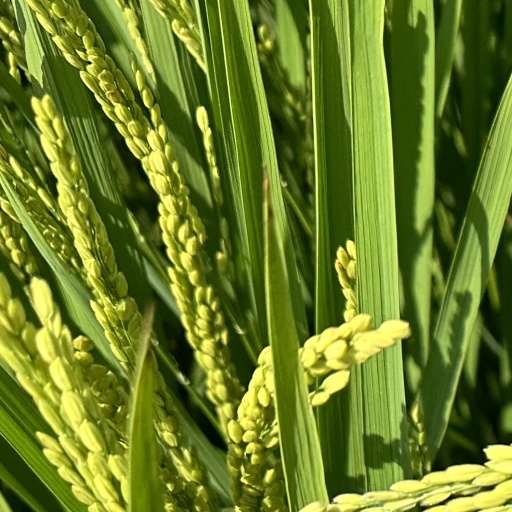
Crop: rice